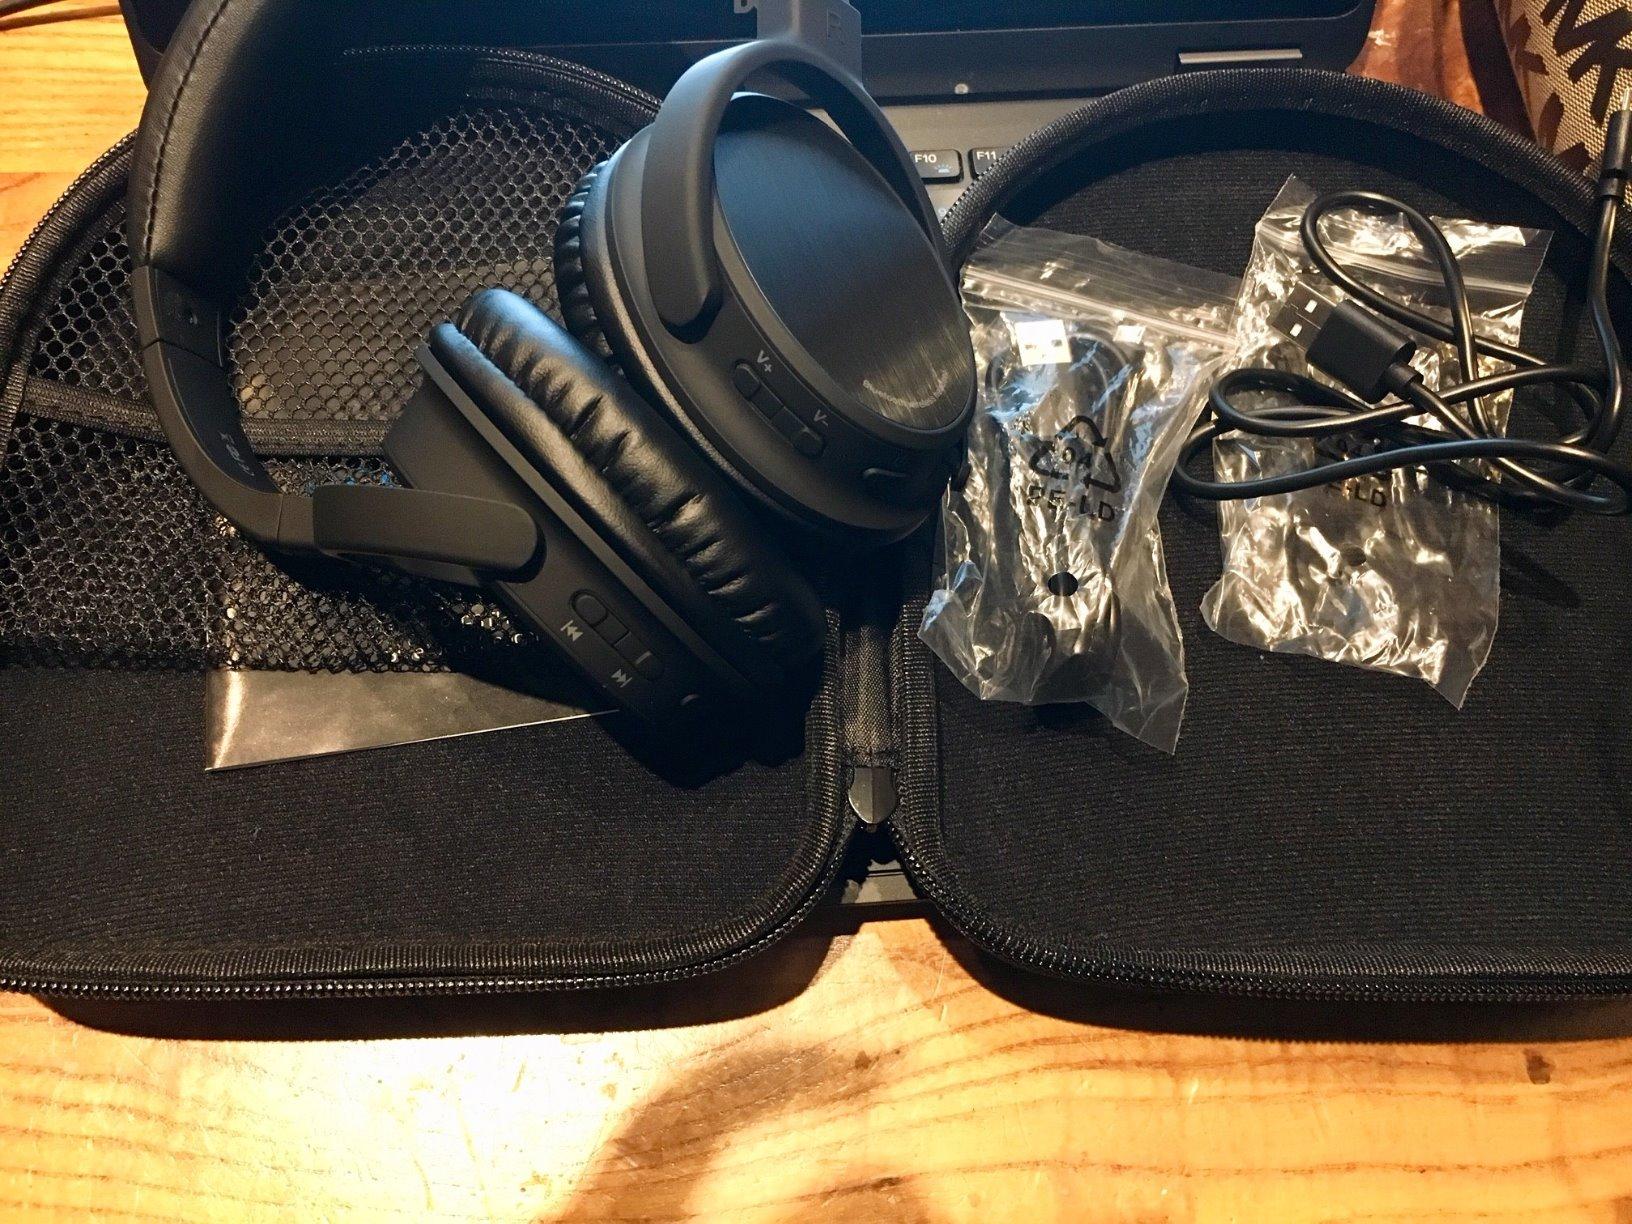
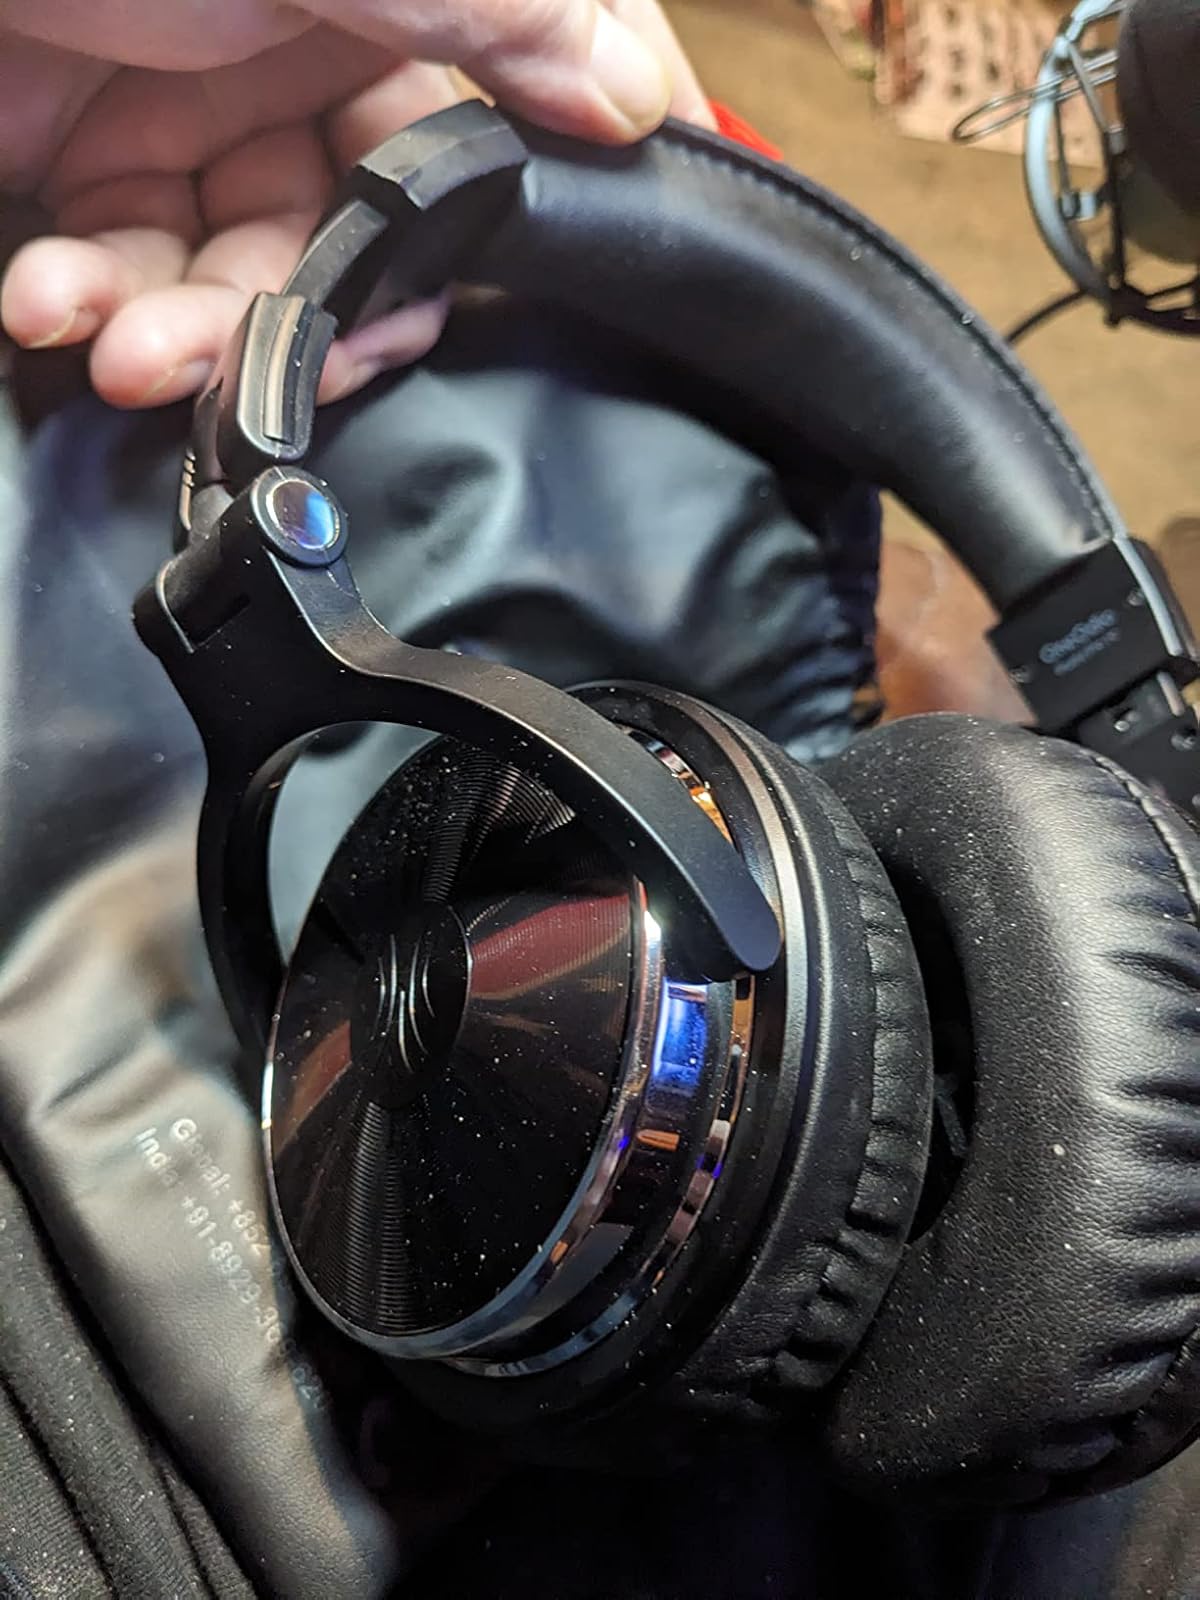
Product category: headphones
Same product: no